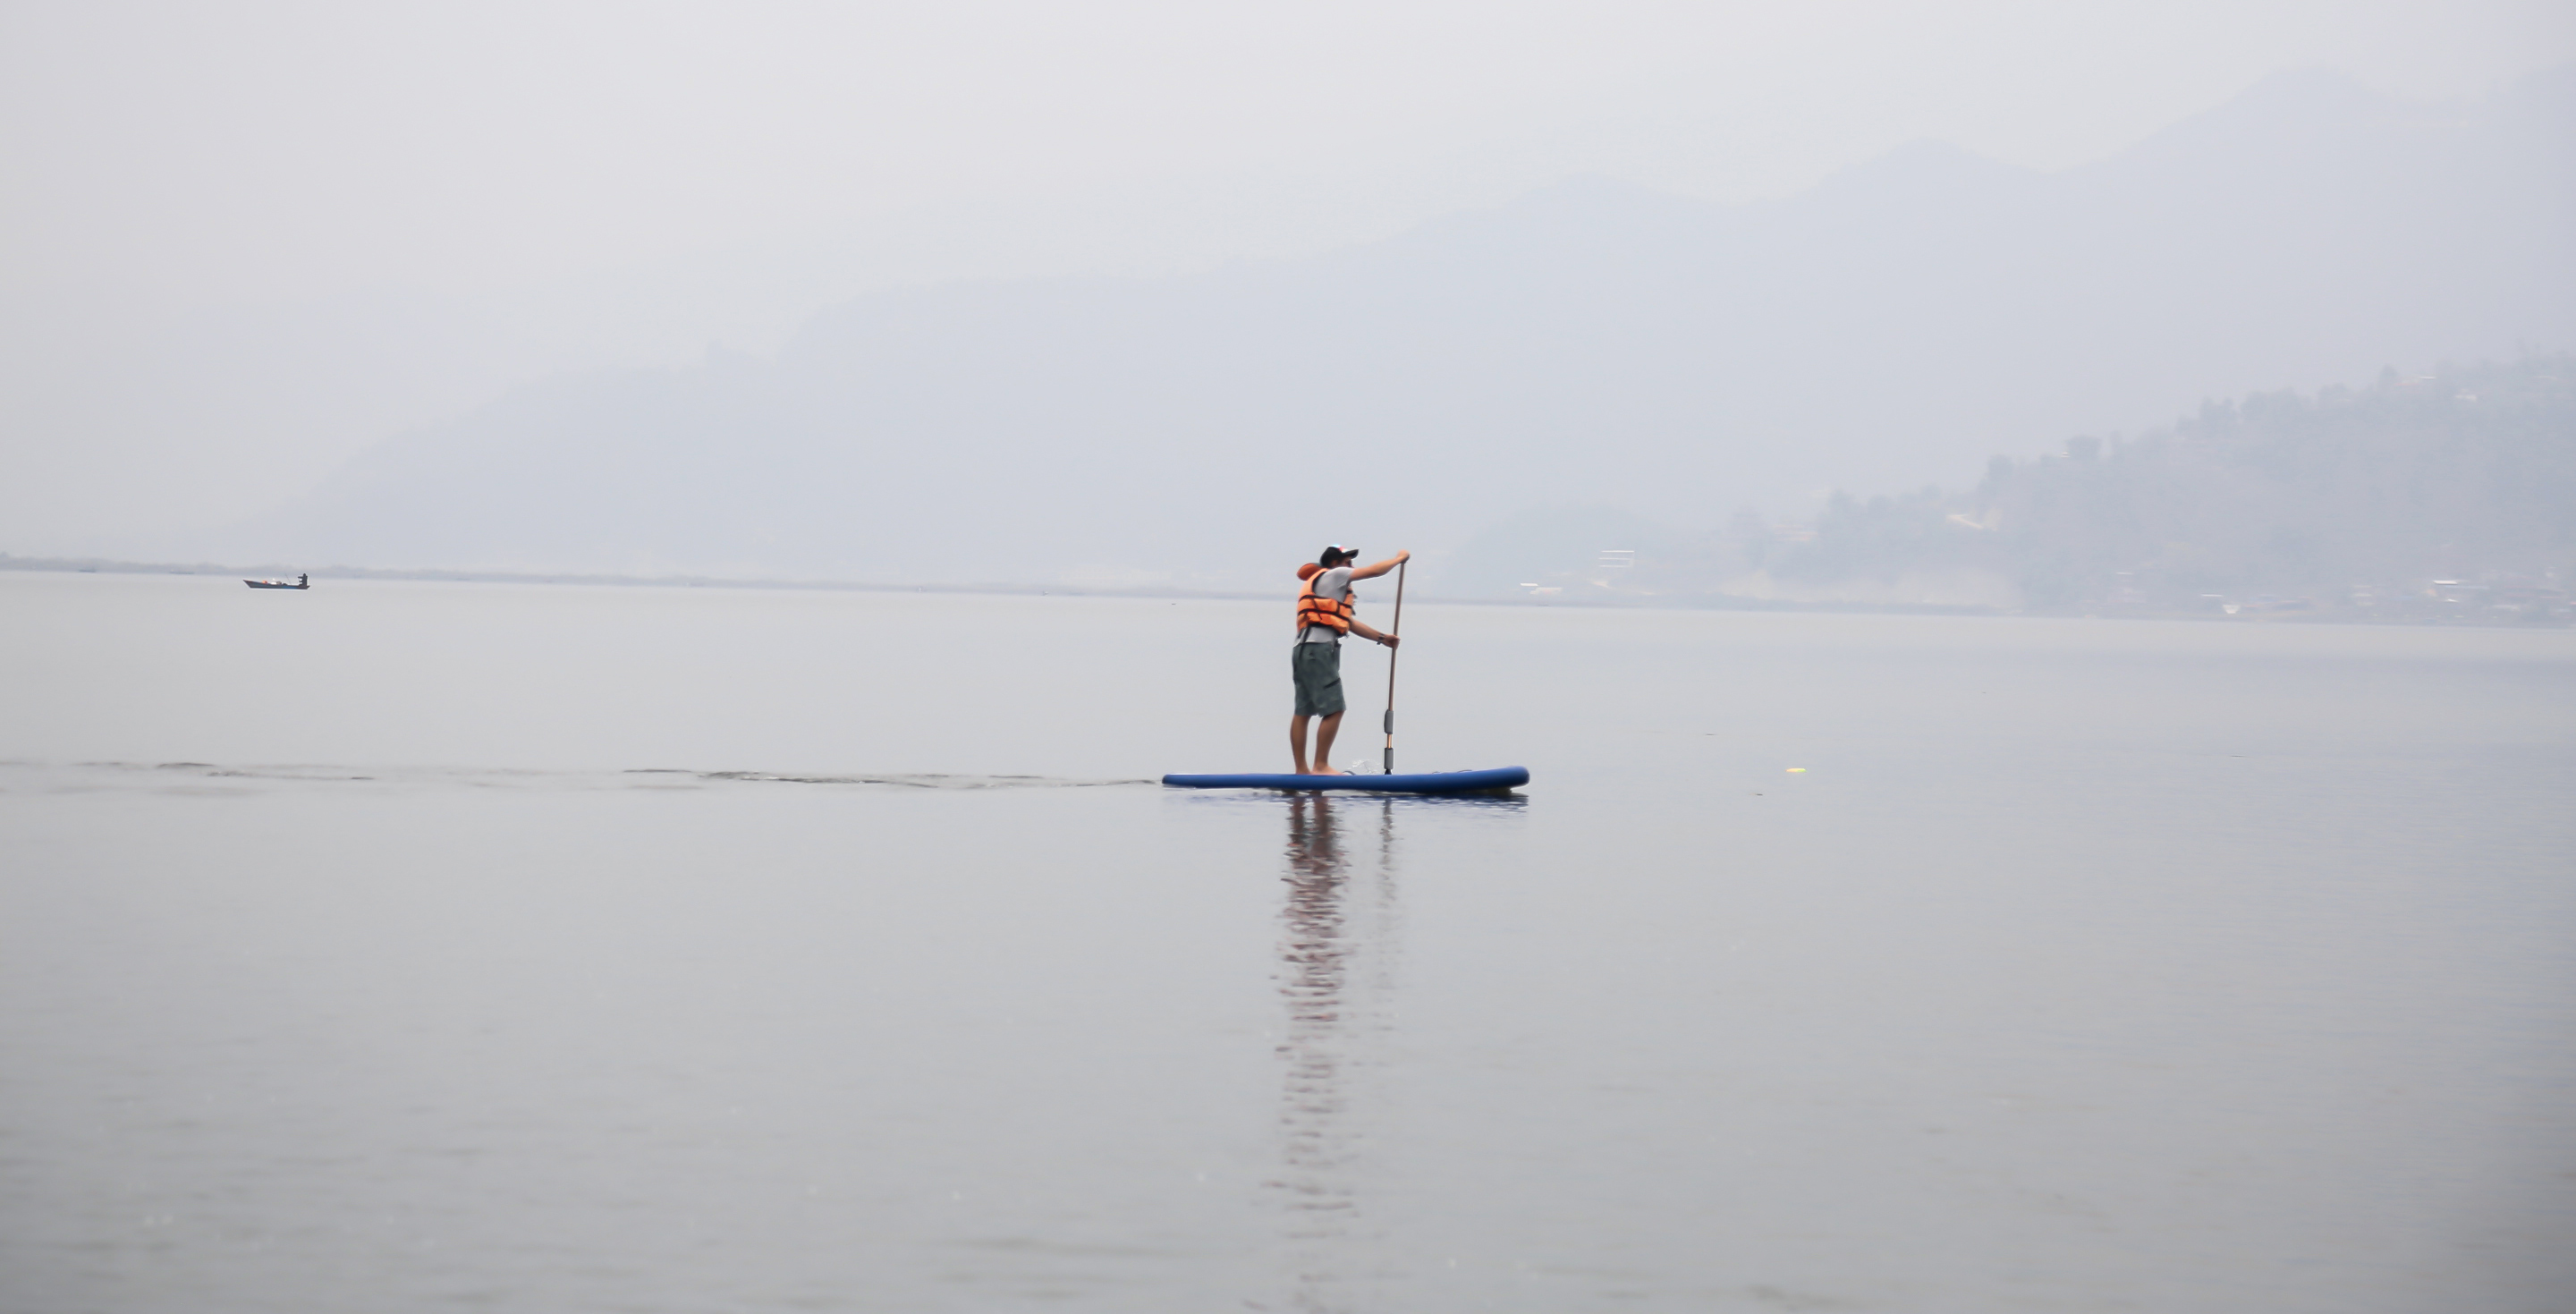
canon, photography, morning, man, lake, boating, fog, peaceful, nepal, pokhara, environment, landscape, white, water, atmospheric phenomenon, stand up paddle surfing, standing, sky, calm, river, recreation, reflection, fisherman, haze, cloud, mist, sea, vacation, vehicle, ocean, wave, paddle, surface water sports, boats and boating equipment and supplies